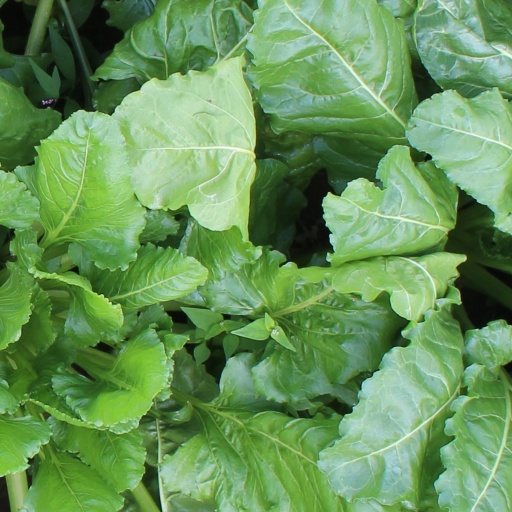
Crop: sugar beet